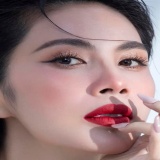
ca sĩ Thuỷ Tiên